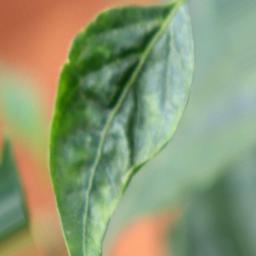
Label: mites_and_trips